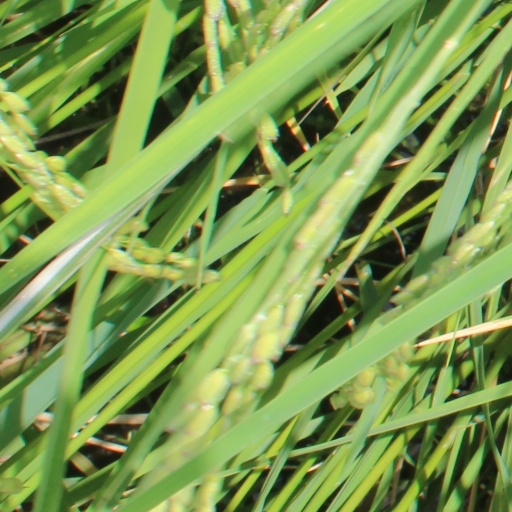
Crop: rice